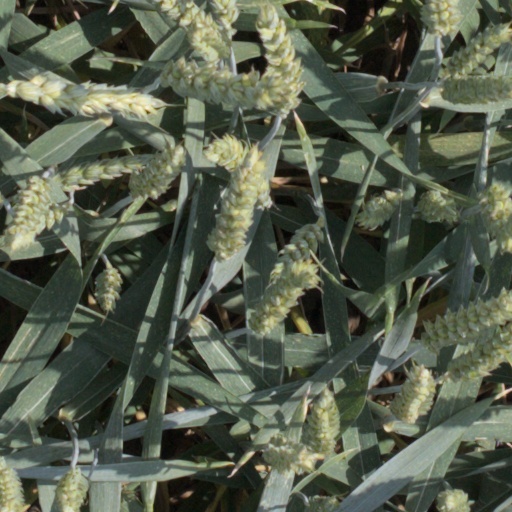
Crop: wheat